Alex F. Yaworski

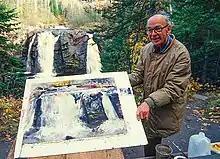
Alex F. Yaworski at Little Manitou Falls, Pattison Park, WI

Alex F. Yaworski's parents, Anton and Anna, married right before the Russo-Japanese War of 1904-1905. His father, Anton, was conscripted into the Czarist Army and maintained cavalry horses, while his mother, Anna was employed as a cook for a group of generals. Alex was born December 27, 1907. They immigrated to the United States through Canada when Alex was almost two years old and settled in Superior, Wisconsin During his lifetime, Superior and environs were the subject matter of many of his paintings. He found fascination in the Northern Wisconsin scenic beauty as well as the waterfront shipyards, freight yards, and grain elevators of the Duluth/Superior Twin Ports region. As early as grade school, he was determined to become an artist.